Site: brandenburg
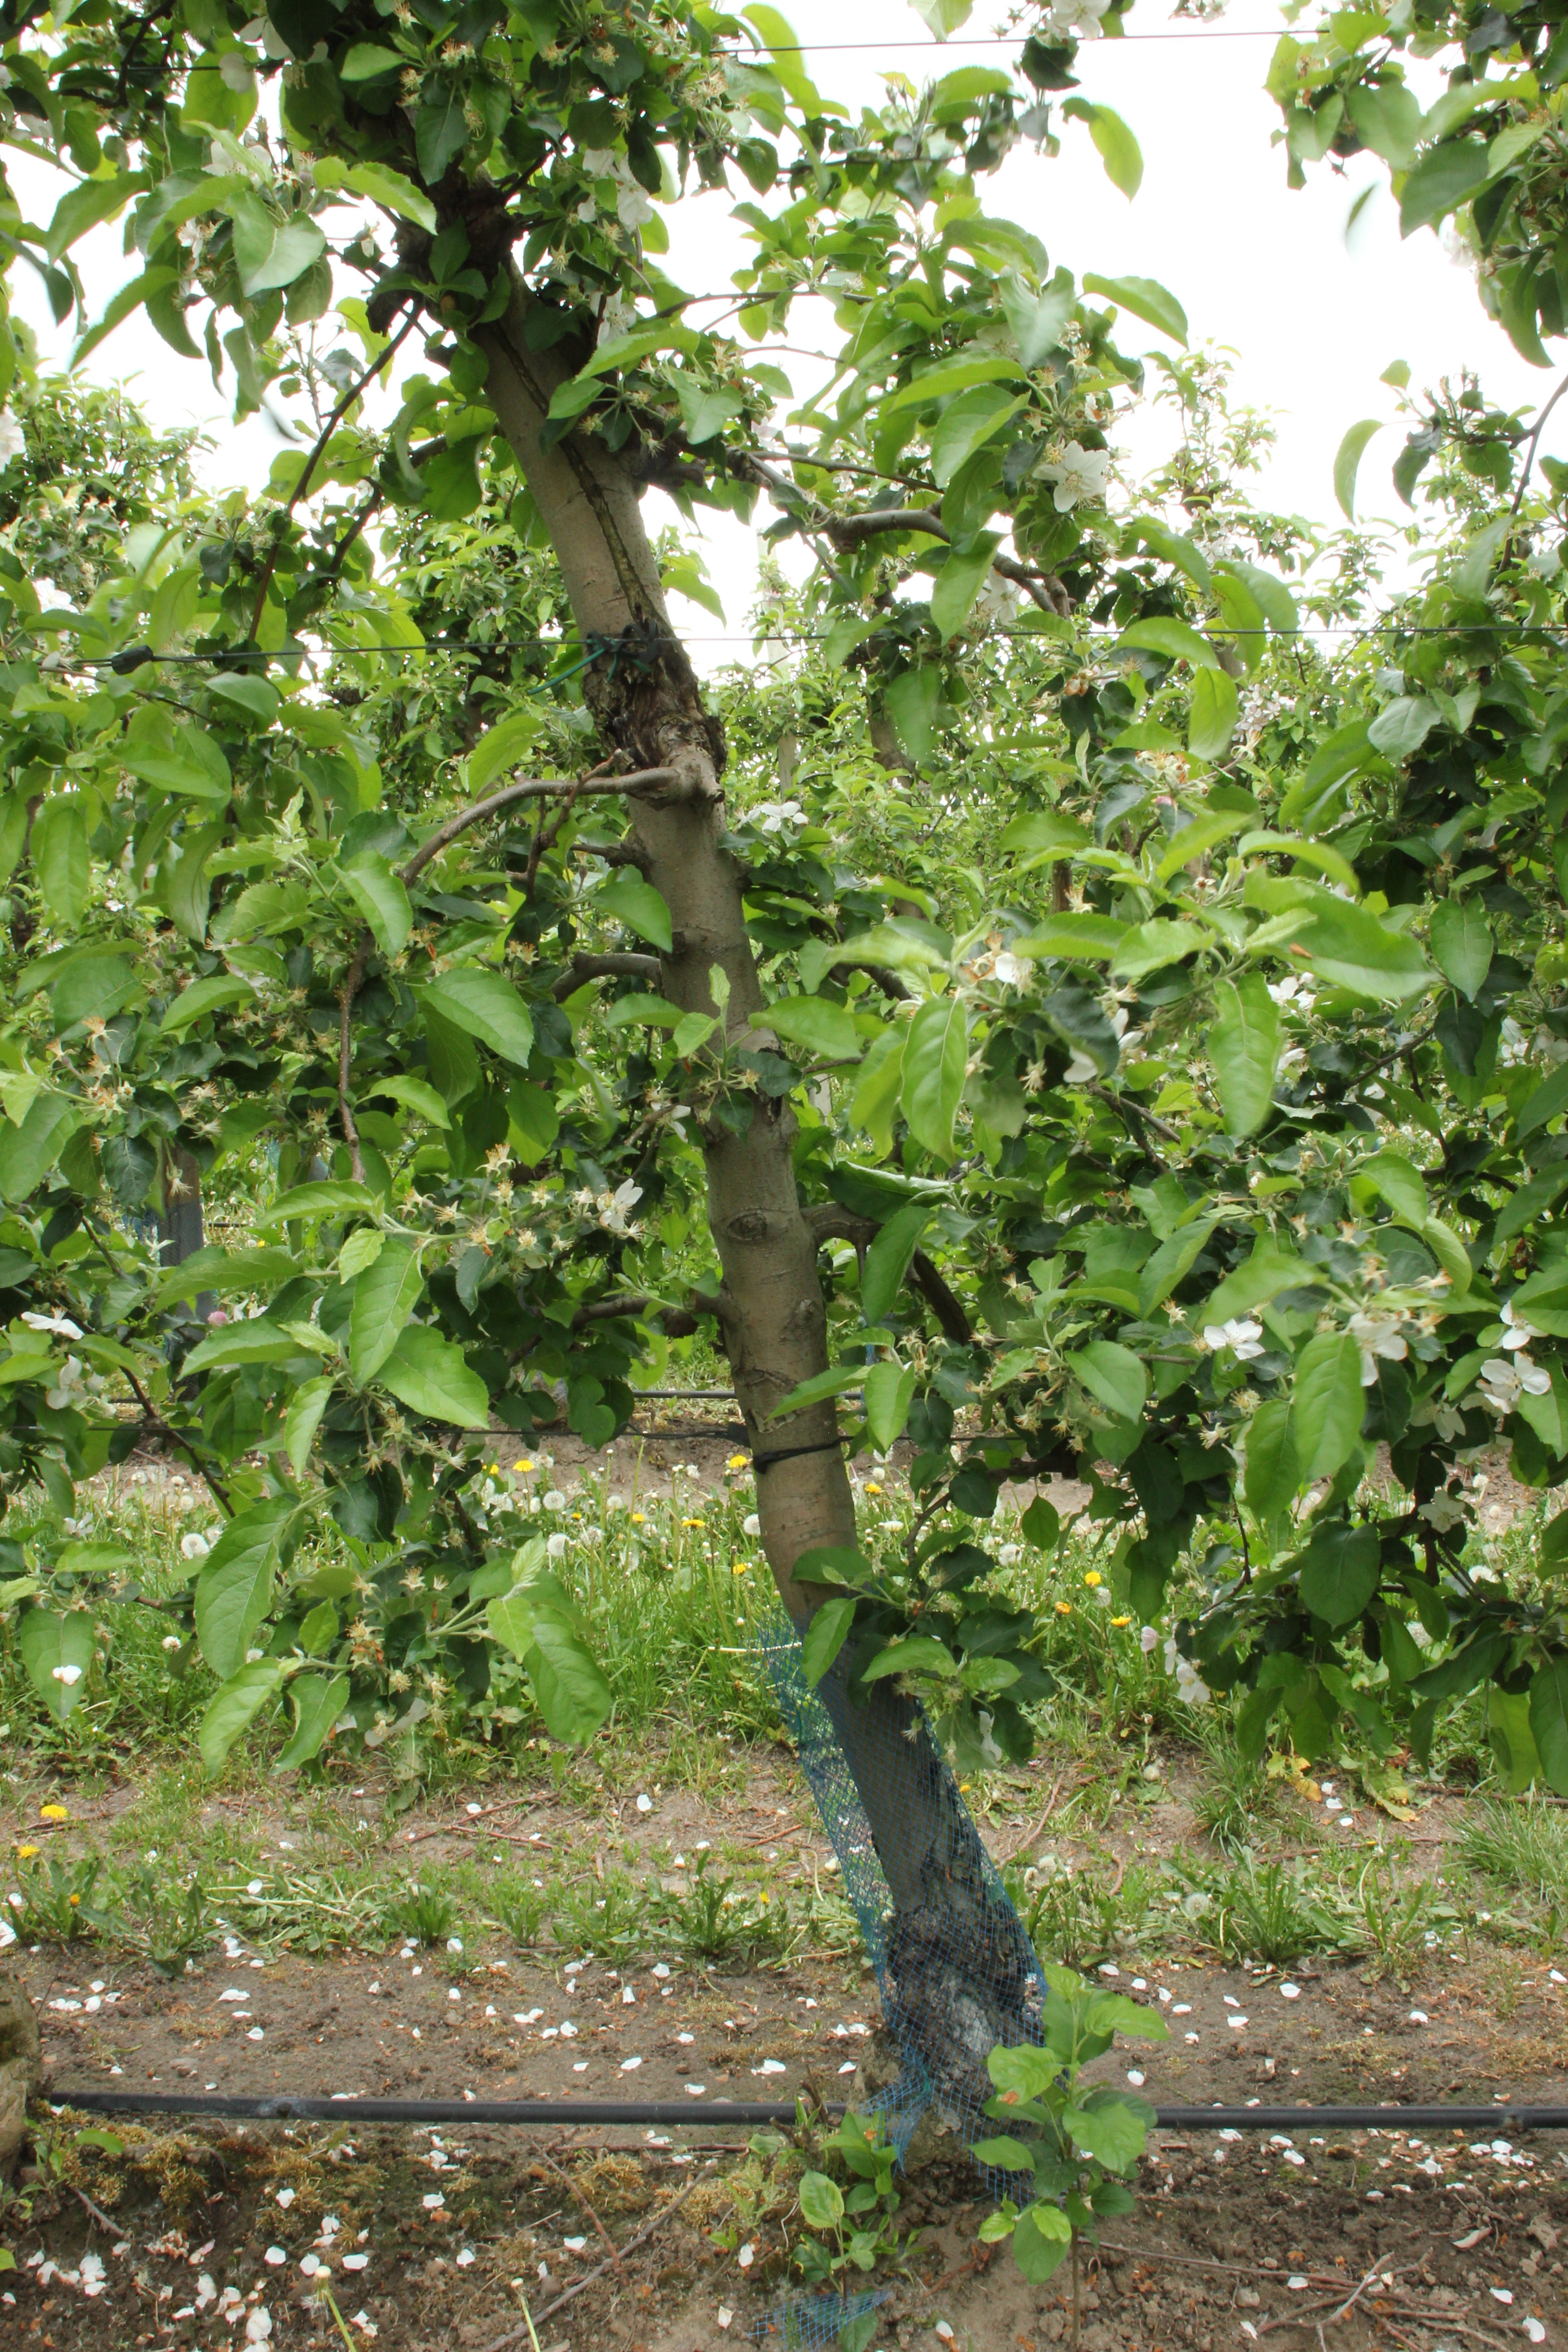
Growth stage (BBCH 67): Flowering